Kalang house

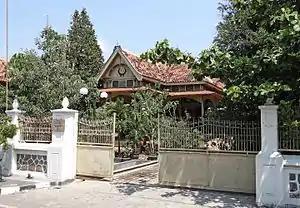
A well-preserved mid 19th-century kalang house Omah Prayadranan or Ndalem Natan in Kotagede.

Kalang house (Javanese: ꦲꦺꦴꦩꦃꦏꦭꦁ, Omah Kalang, Indonesian Rumah Kalang) is a term used to refer to eclectic Javanese houses of the Kalang people. The enclave of Kalang people is found in Kotagede, Yogyakarta and Surakarta. The kalang houses, built at the turn of the 20th-century, are usually grand-sized and heavily ornamented houses with an eclectic mixture of Javanese traditional principle and Western Romanticism. The Kalang house has become a cultural identity of the Kalang people and the city of Kotagede where most of the houses are still in good condition.